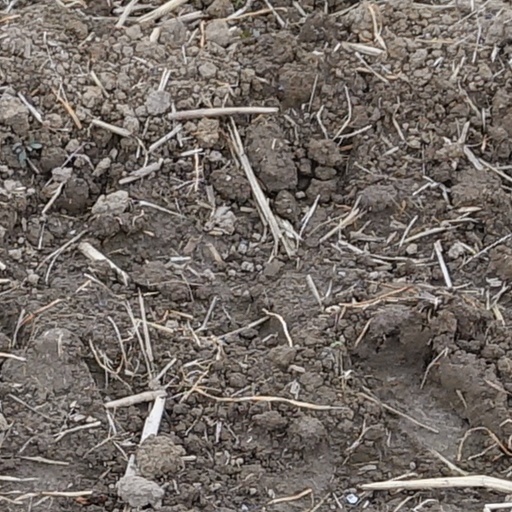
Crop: wheat